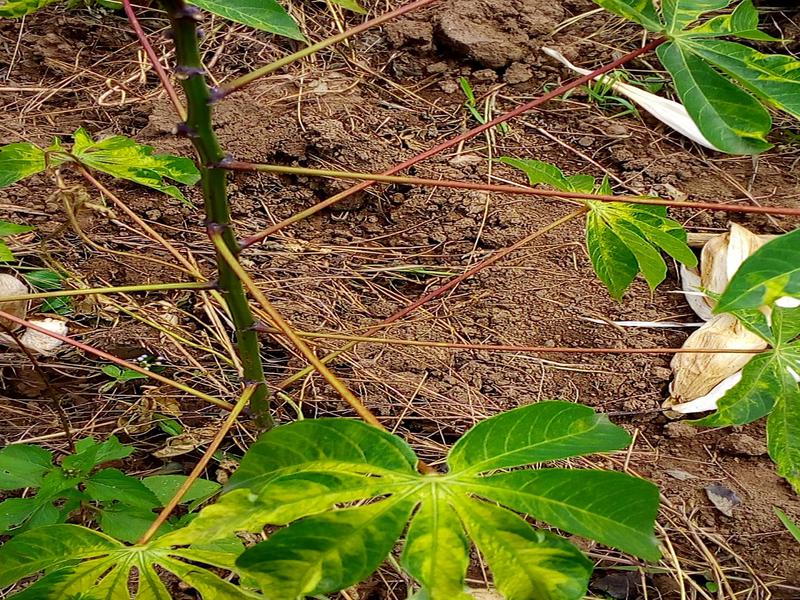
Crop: cassava
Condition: mosaic_disease